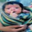
Label: baby